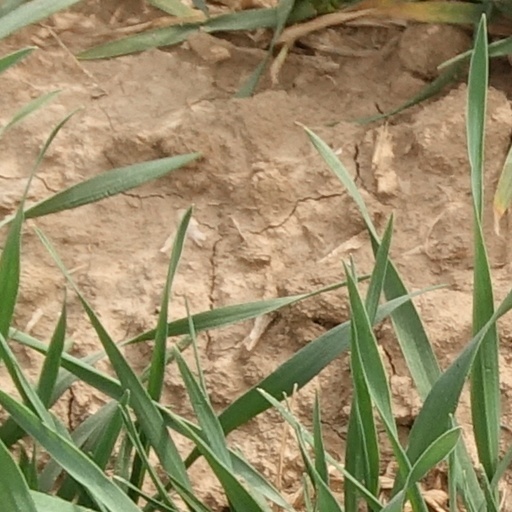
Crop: wheat